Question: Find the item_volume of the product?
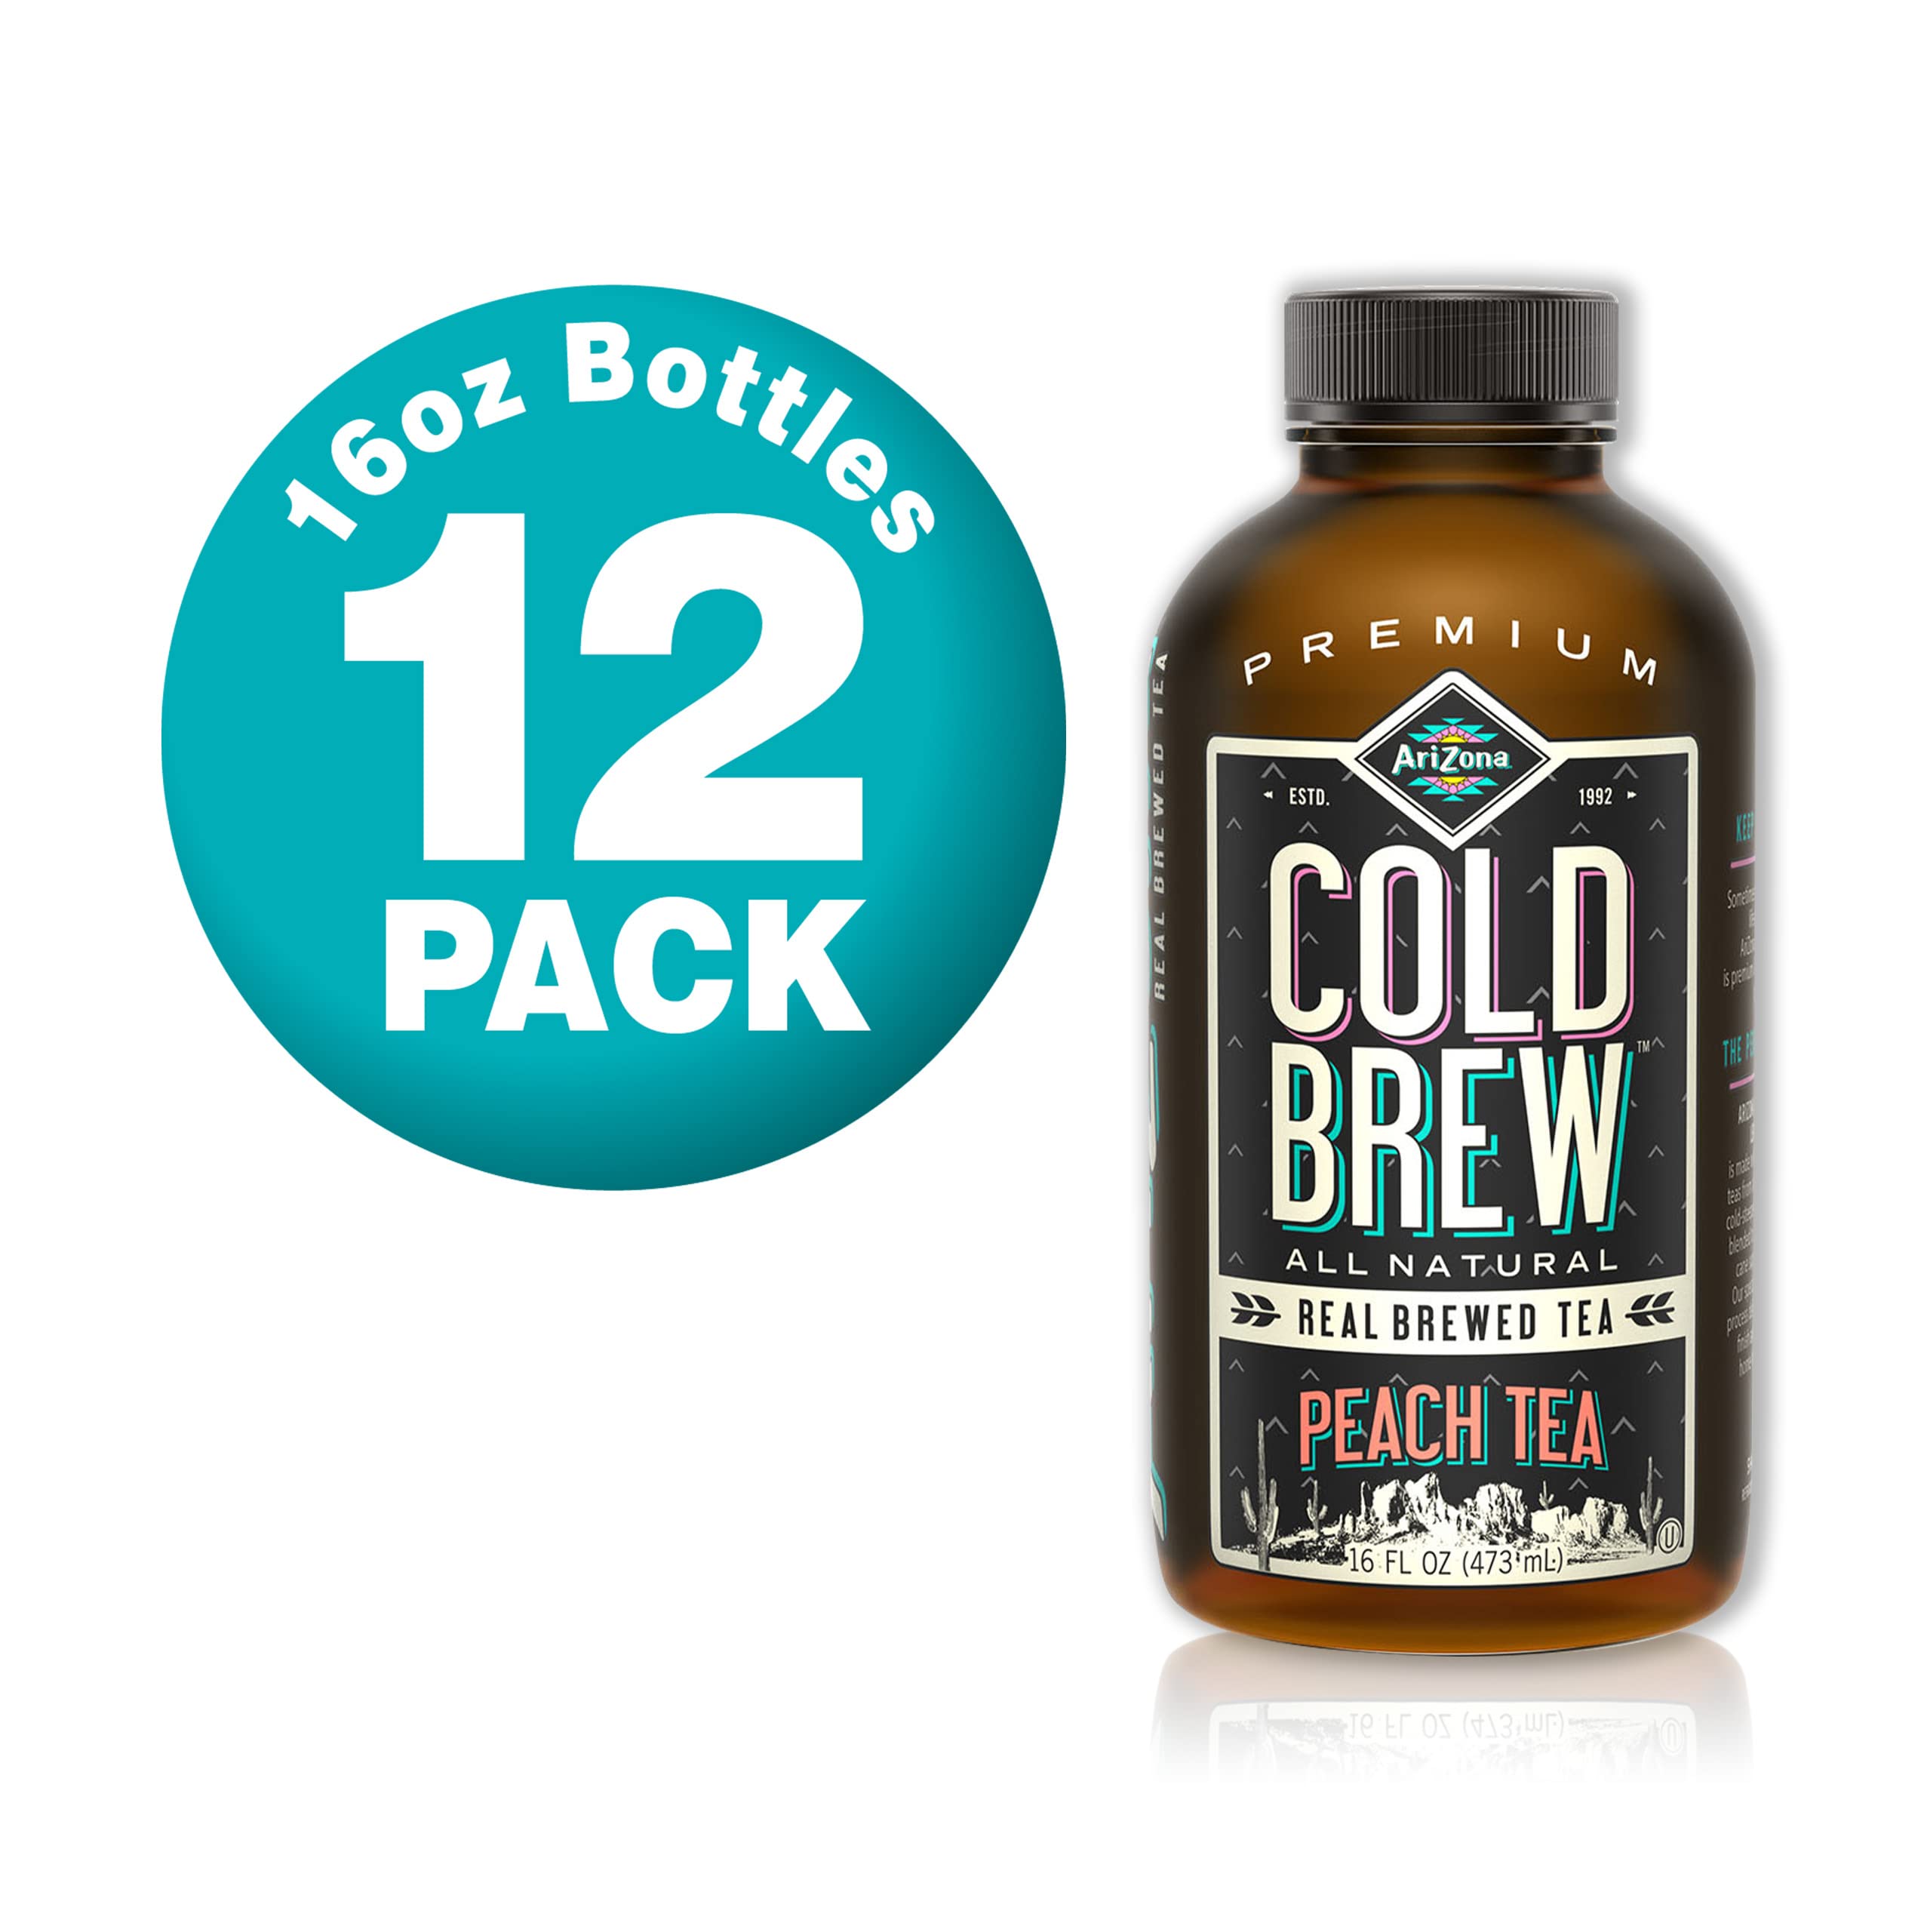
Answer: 16.0 fluid ounce